Take a Swing at Cancer

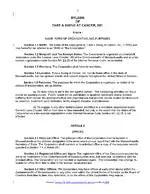
Take a Swing at Cancer - Official By-laws, 2006 Revision

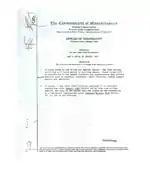
Take a Swing at Cancer - Articles of Organization, Commonwealth of Massachusetts

TASC is governed by a 15-member all-volunteer board of directors. Each year, half of the directors are elected to two-year terms. A president, vice-president, treasurer and secretary are all elected annually by the board. The president runs the day-to-day operations of the organization and the fiscal year runs January through December.